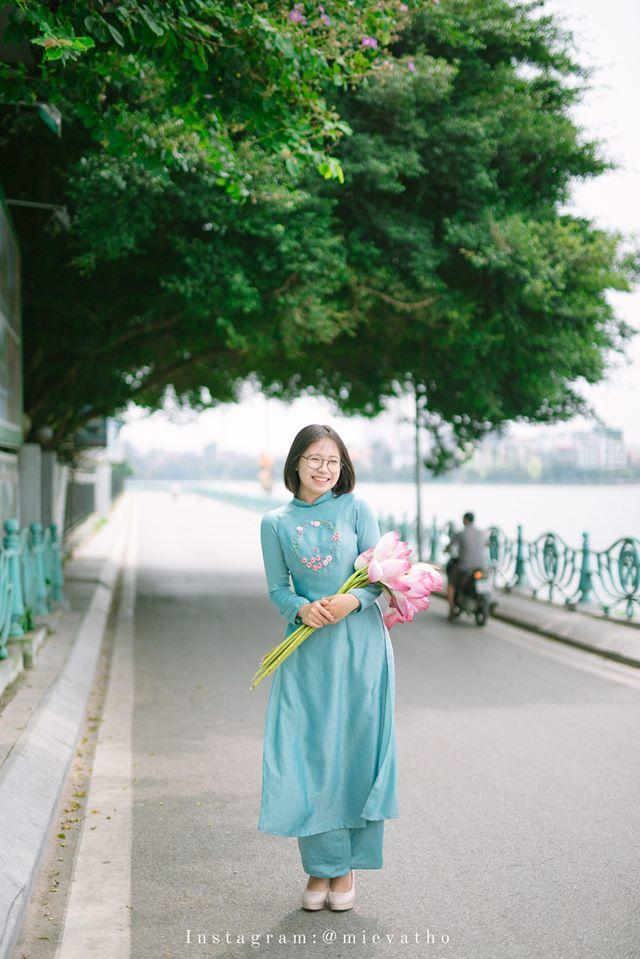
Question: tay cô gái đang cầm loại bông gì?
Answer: cô gái đang cầm bông sen